Vasil Mzhavanadze

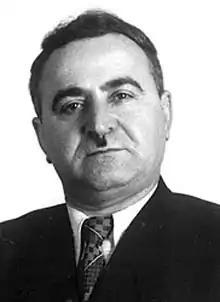
Mzhavanadze in 1957

Vasil Pavlovich Mzhavanadze (– 31 August 1988) was a Georgian Soviet politician who served as the First Secretary of the Communist Party of the Georgian SSR from September 1953 to September 28, 1972 and a member of the CPSU's Politburo from June 29, 1957 to December 18, 1972. Dismissed after a corruption scandal, he was replaced by Eduard Shevardnadze.